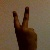
The image shows a hand gesture representing the number 2 in Indian Sign Language.